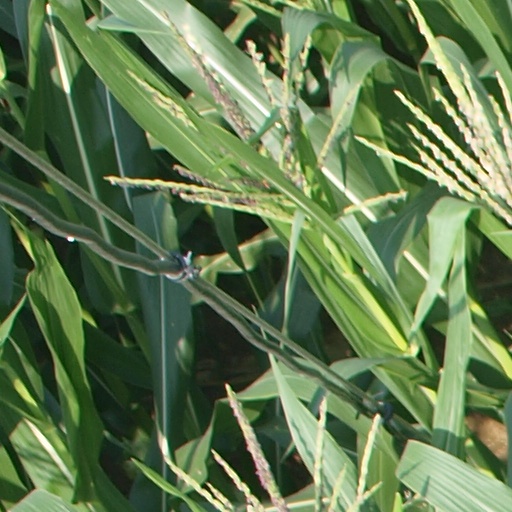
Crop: maize; corn